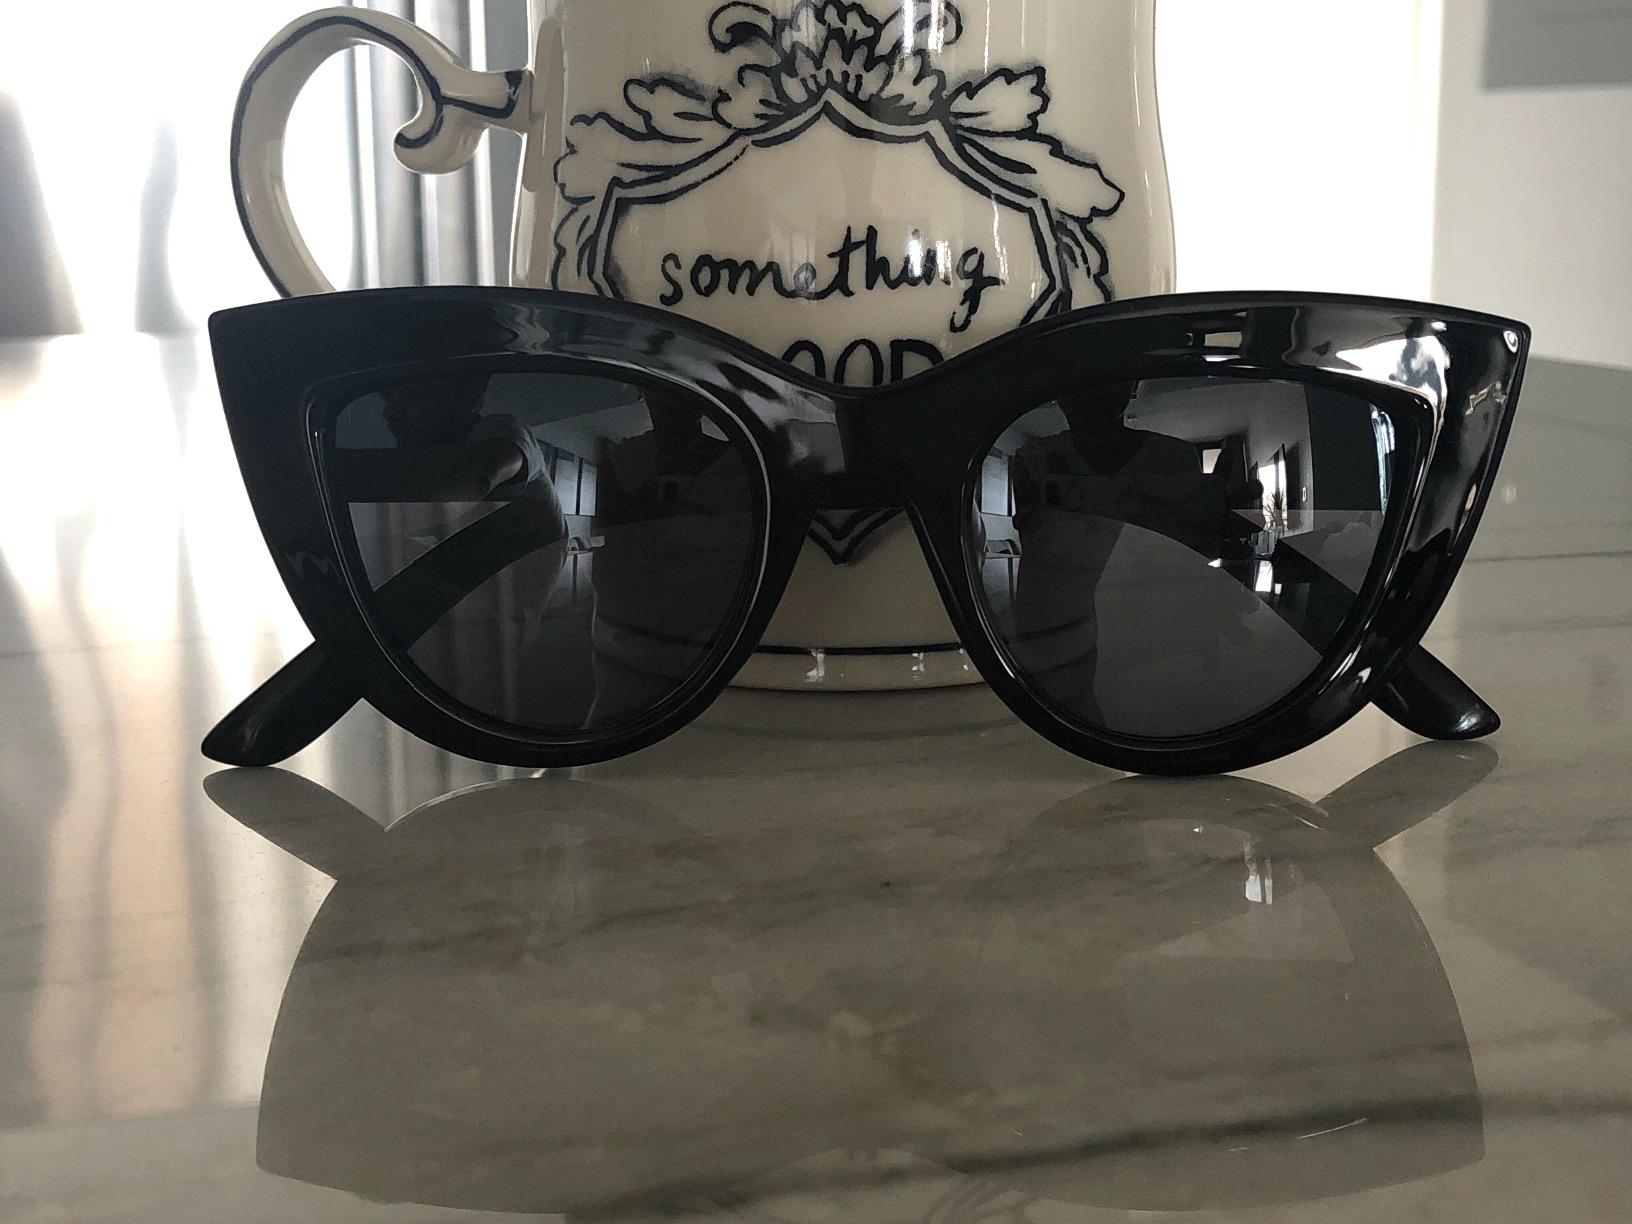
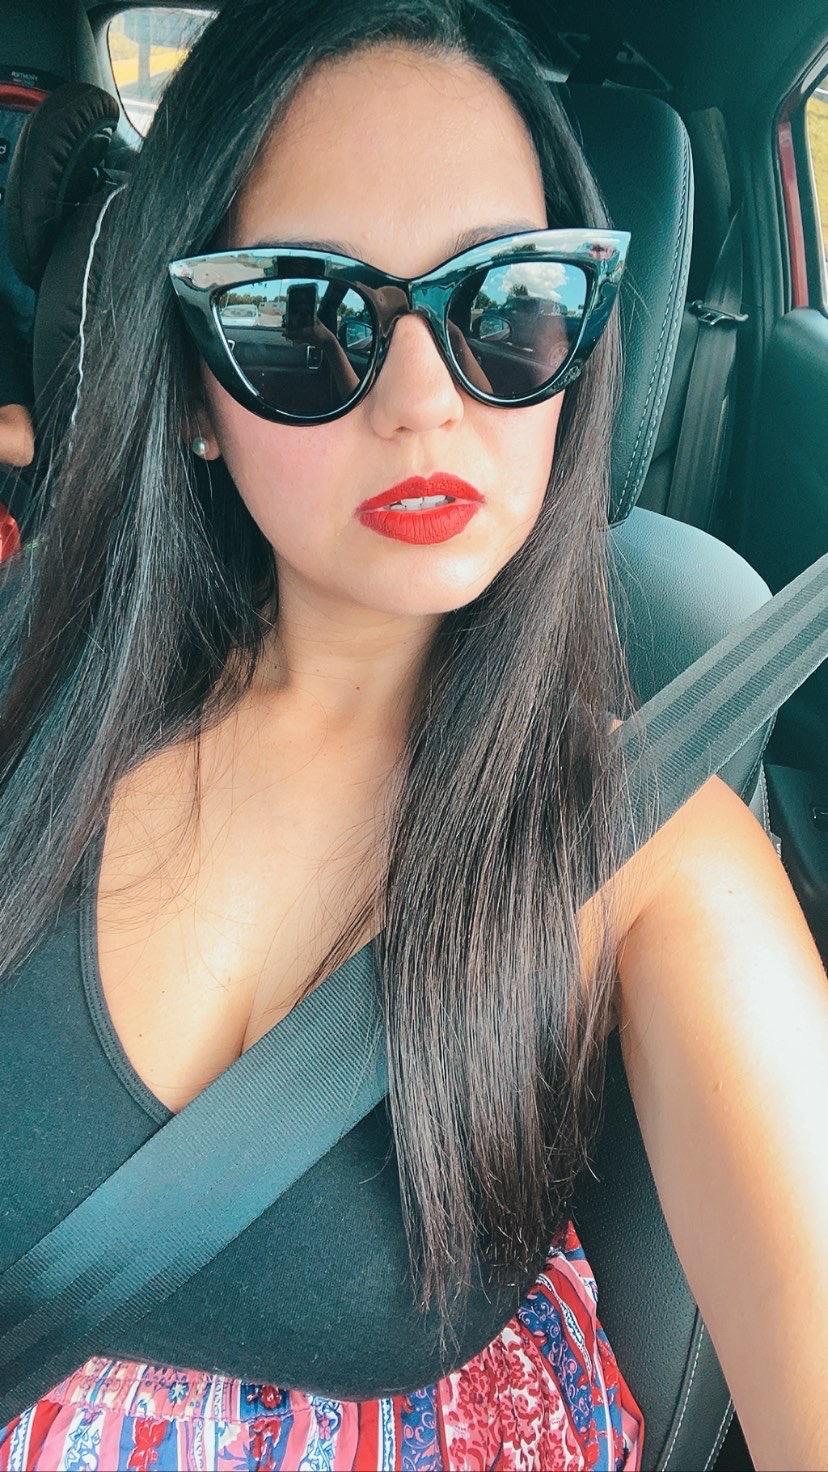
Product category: accessories_sunglasses
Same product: yes